Naser Mestarihi

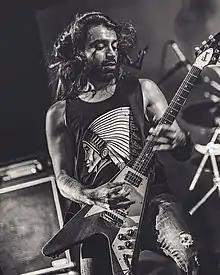
Mestarihi live at the Middle East Comi Con 2018

Naser Mestarihi (Arabic: ناصر شاهر صالح المستريحي; born 14 October 1987) is a singer-songwriter and multi-instrumentalist (guitars, bass and vocals) based in Dubai, United Arab Emirates. Mestarihi is the first rock musician to ever officially release a rock album out of his birthplace Qatar, the "Naser Mestarihi EP". He released his second album "1987" on 17 June 2013.